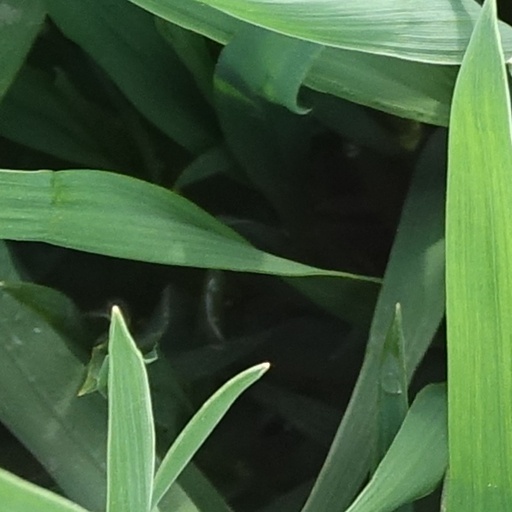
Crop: wheat